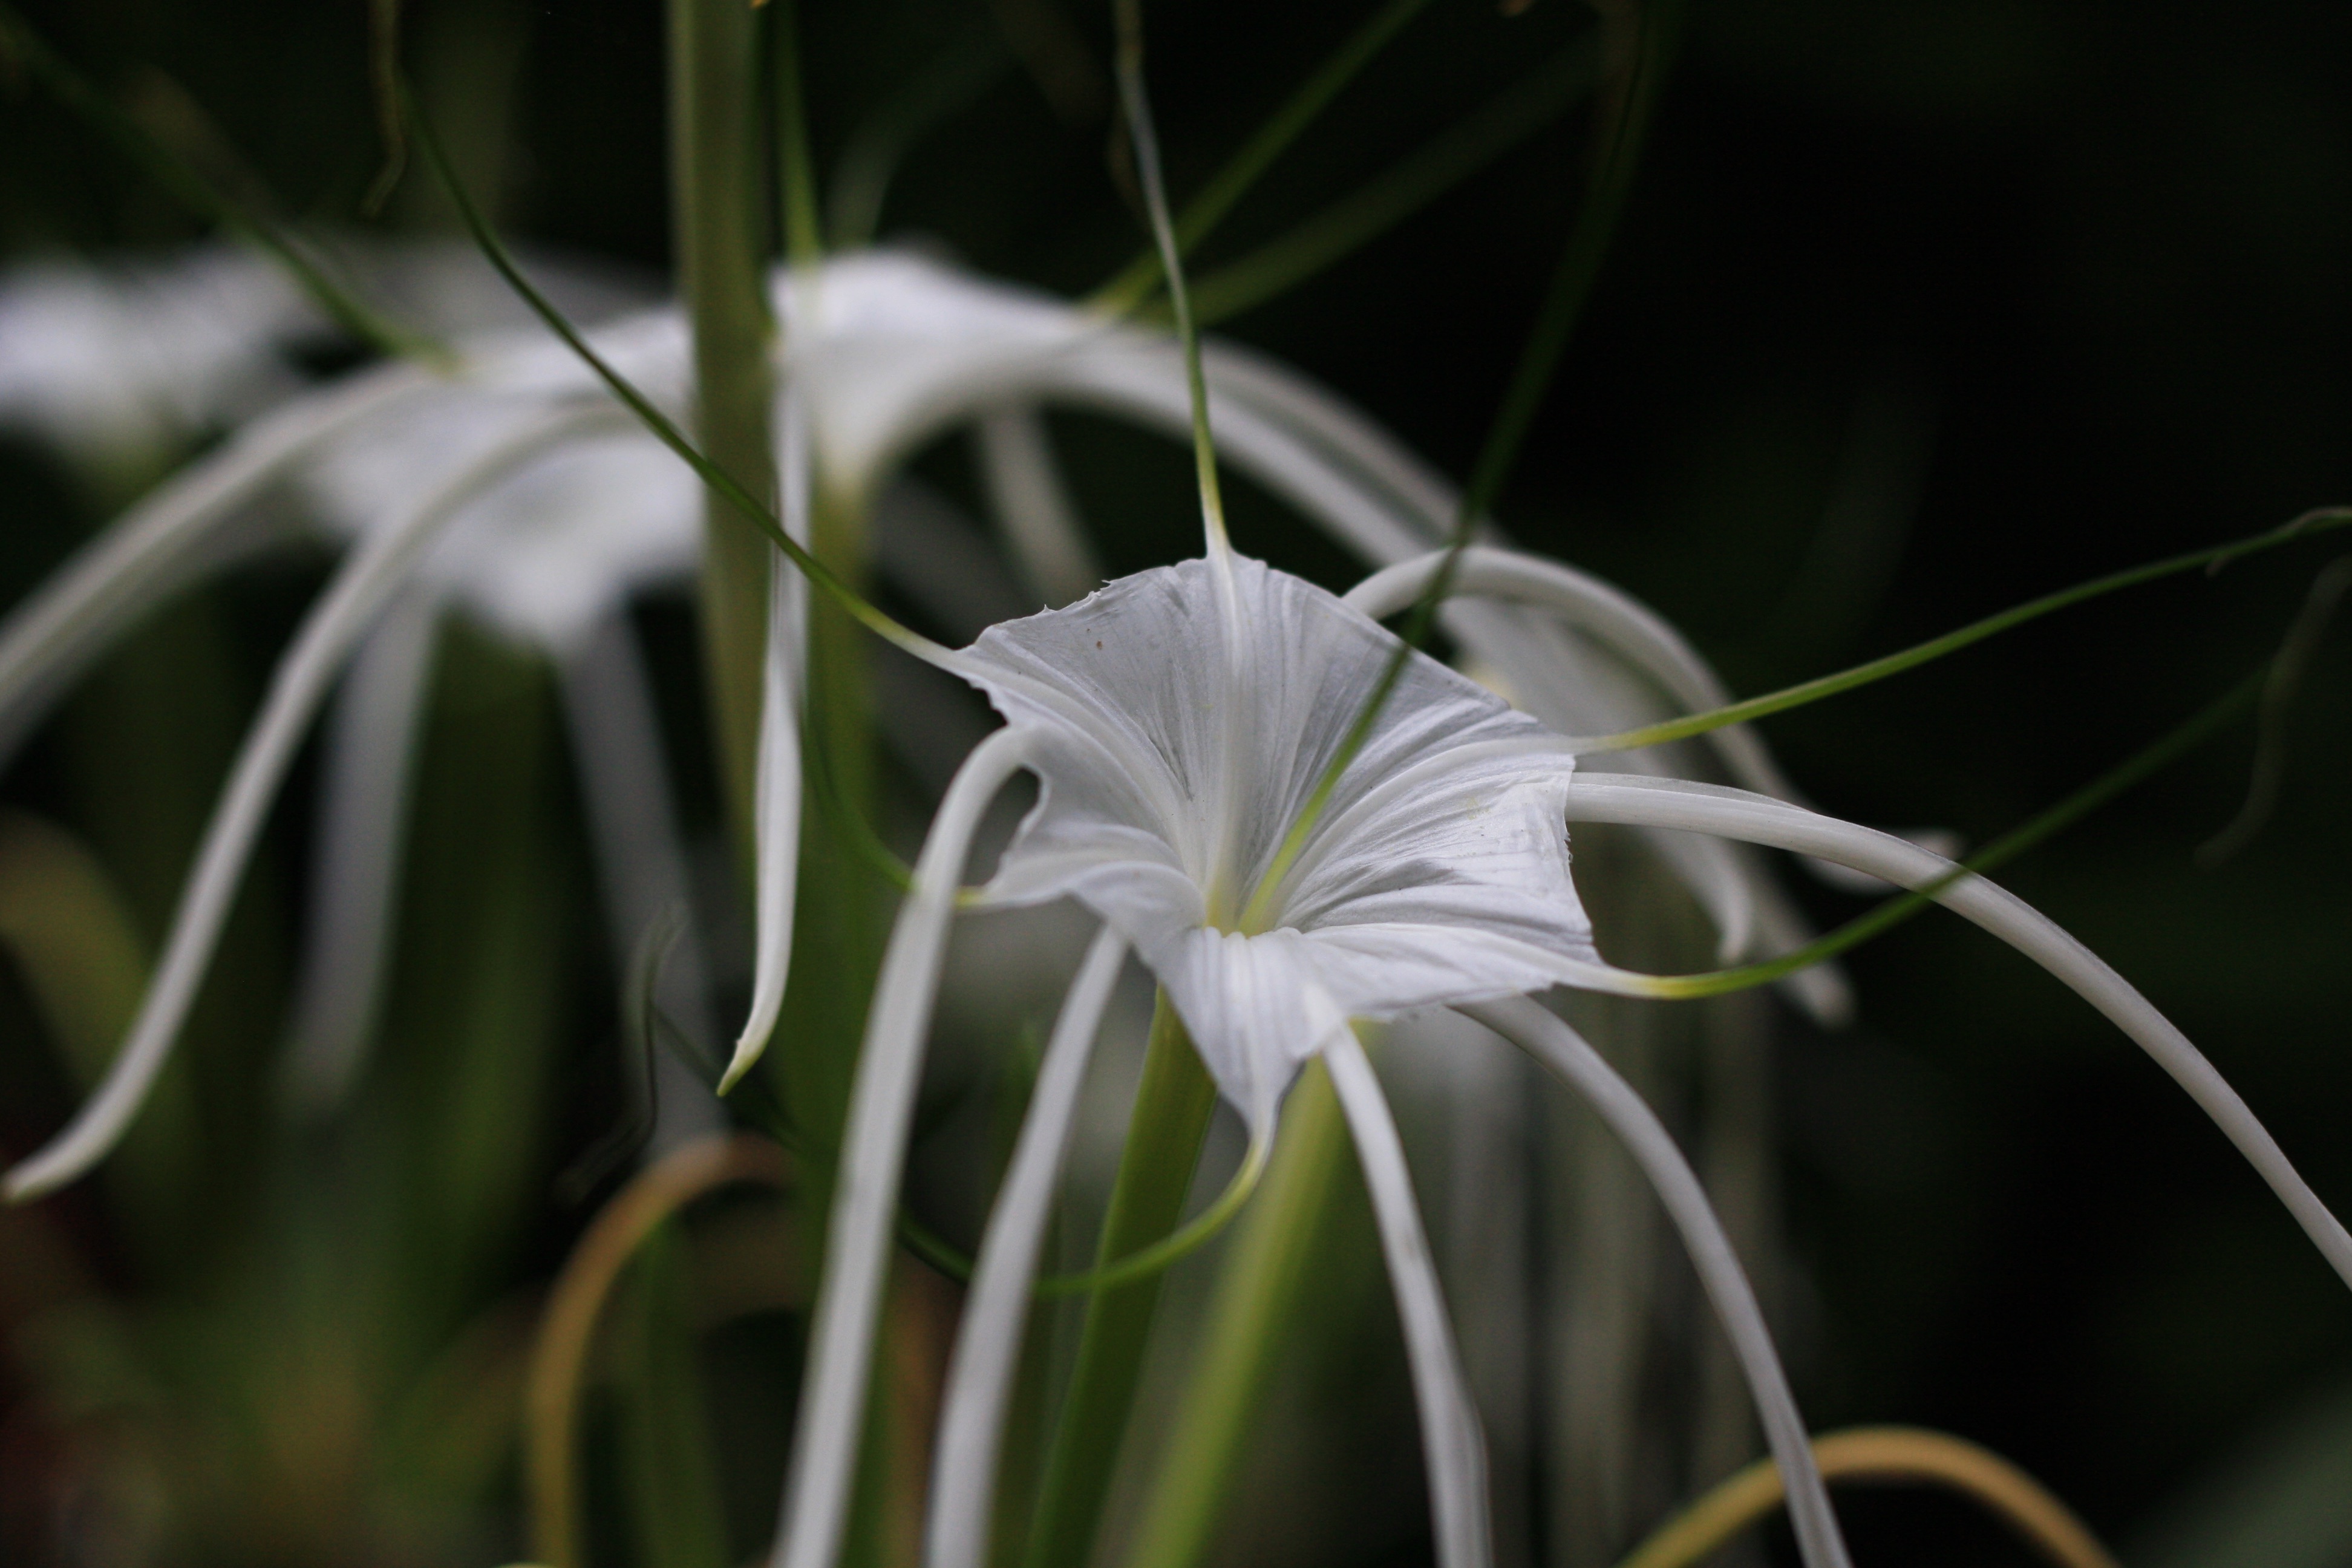
nature, grass, plant, photography, sunlight, leaf, flower, green, botany, flora, wildflower, close up, macro photography, flowering plant, hymenocallis, plant stem, land plant, hymenocallis littoralis